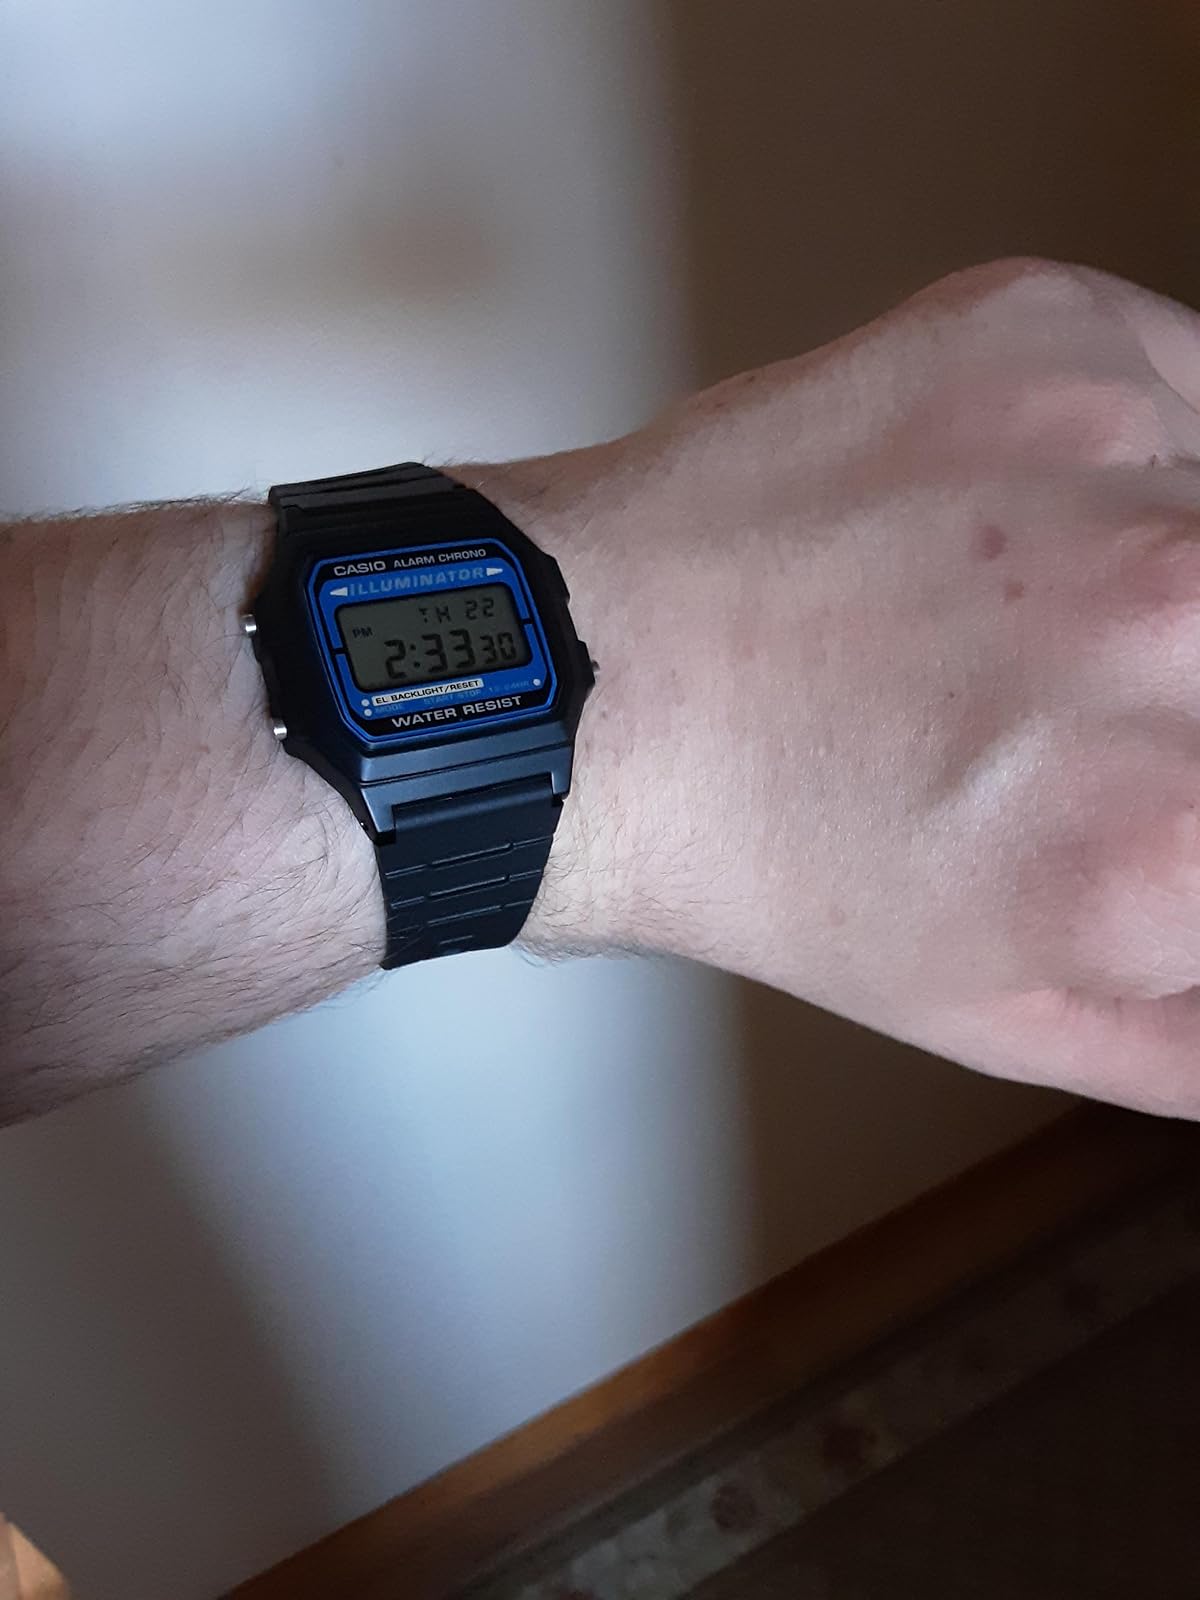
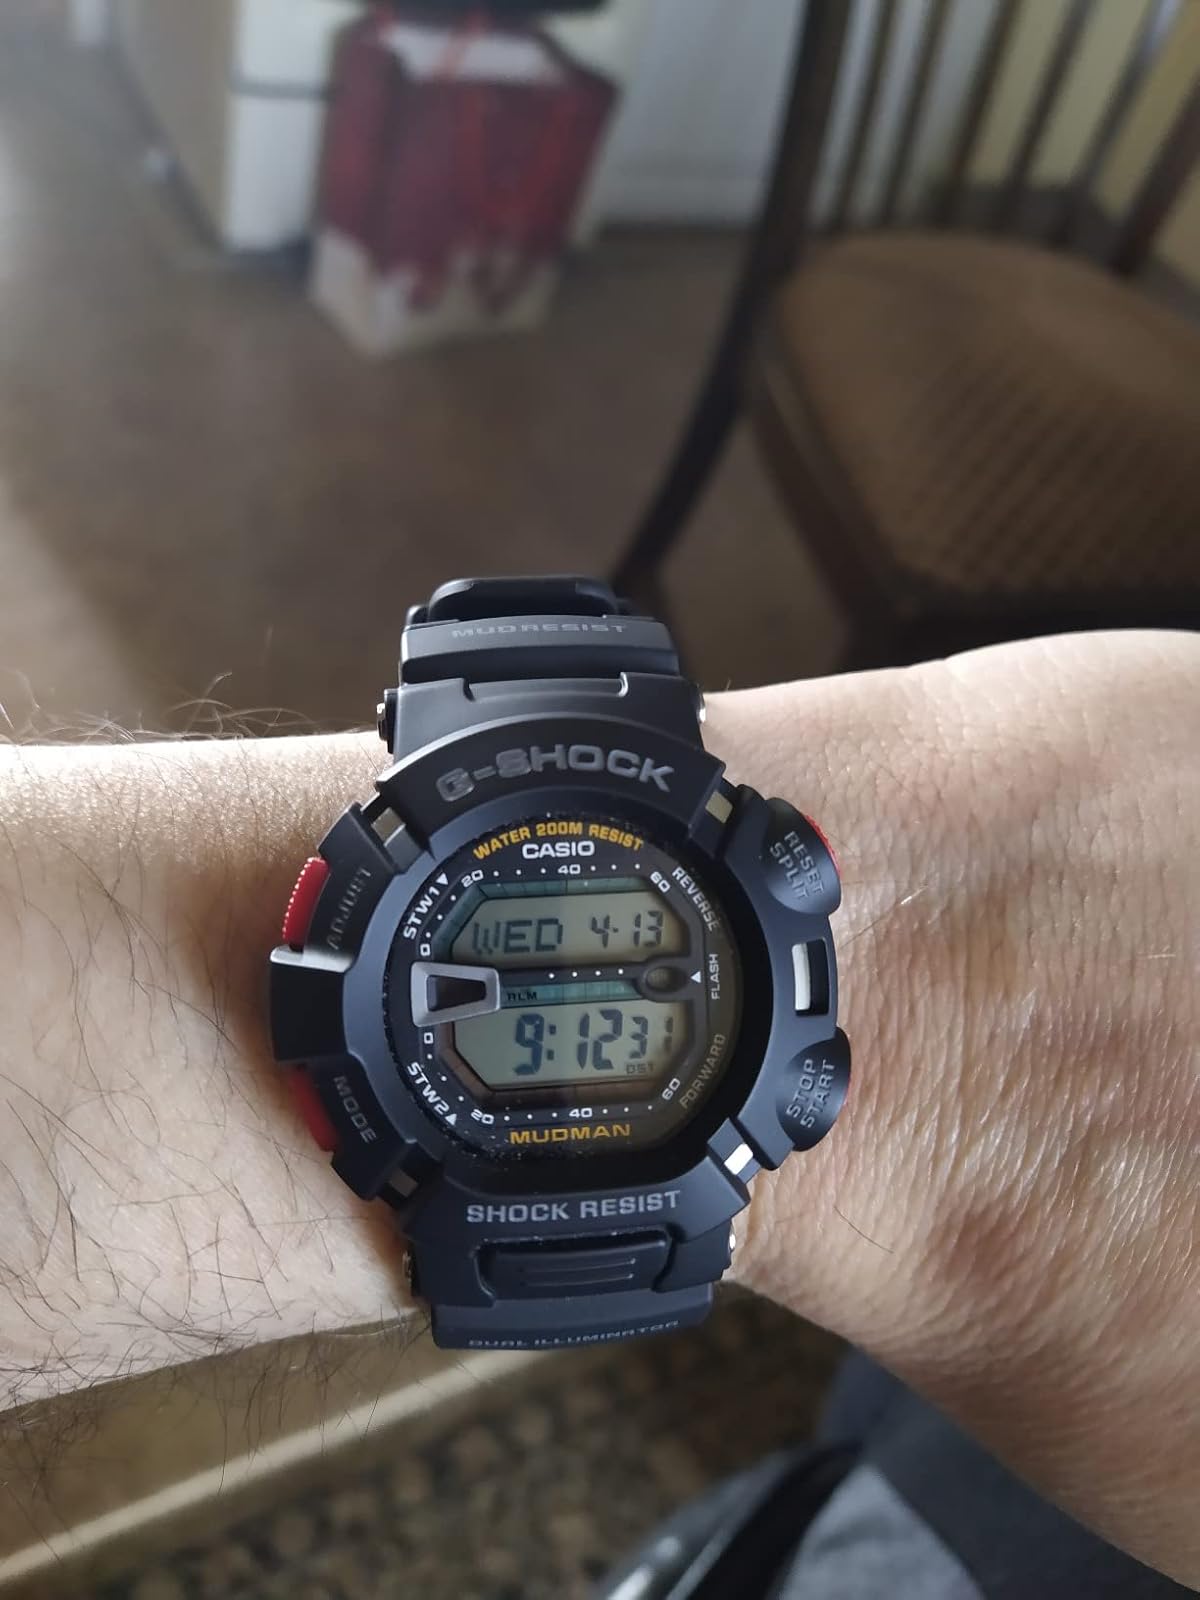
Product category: accessories_watch
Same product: no